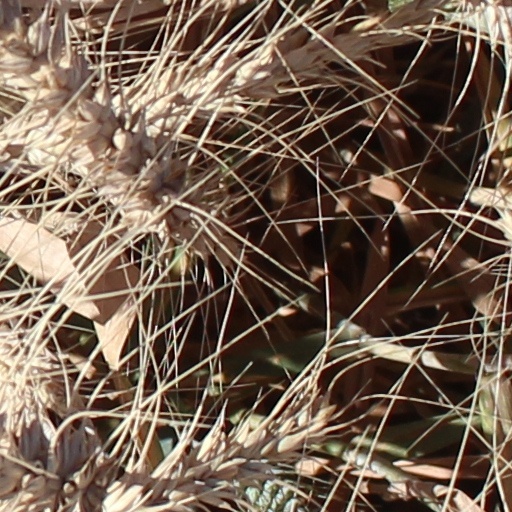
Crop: wheat